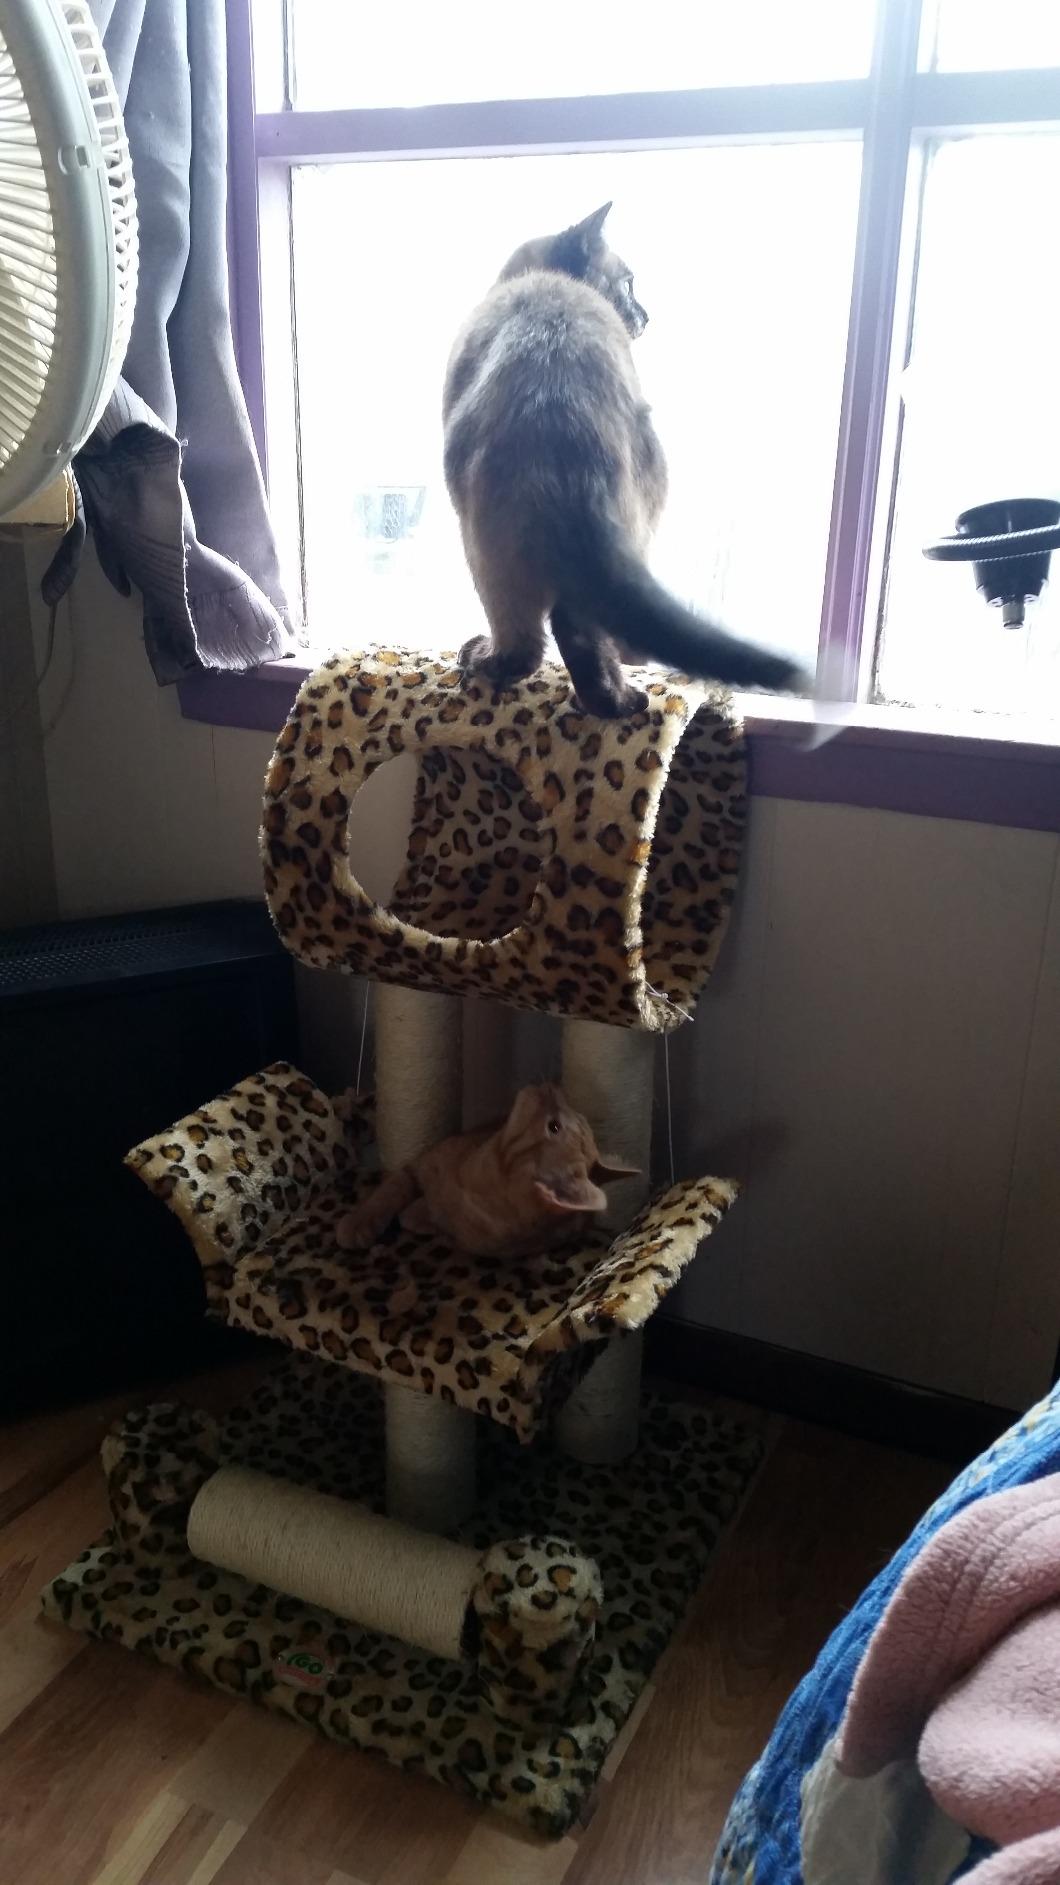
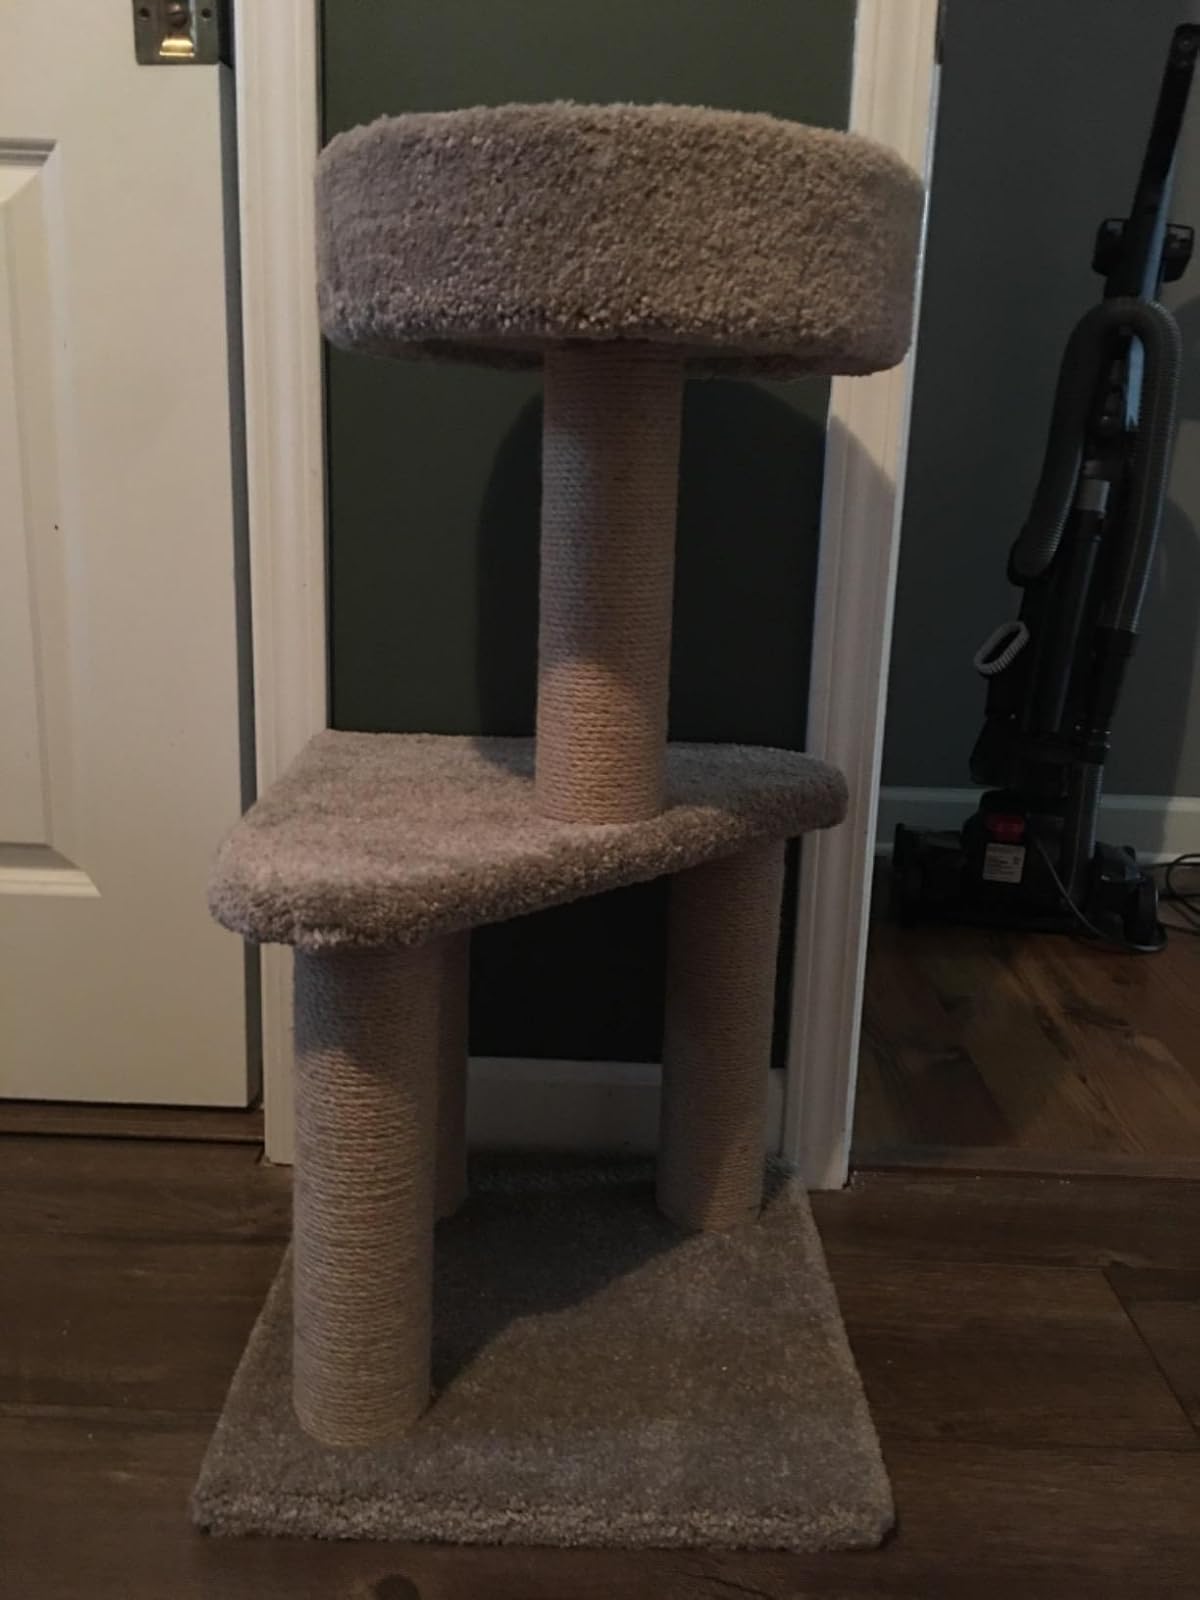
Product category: items_cat tree
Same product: no